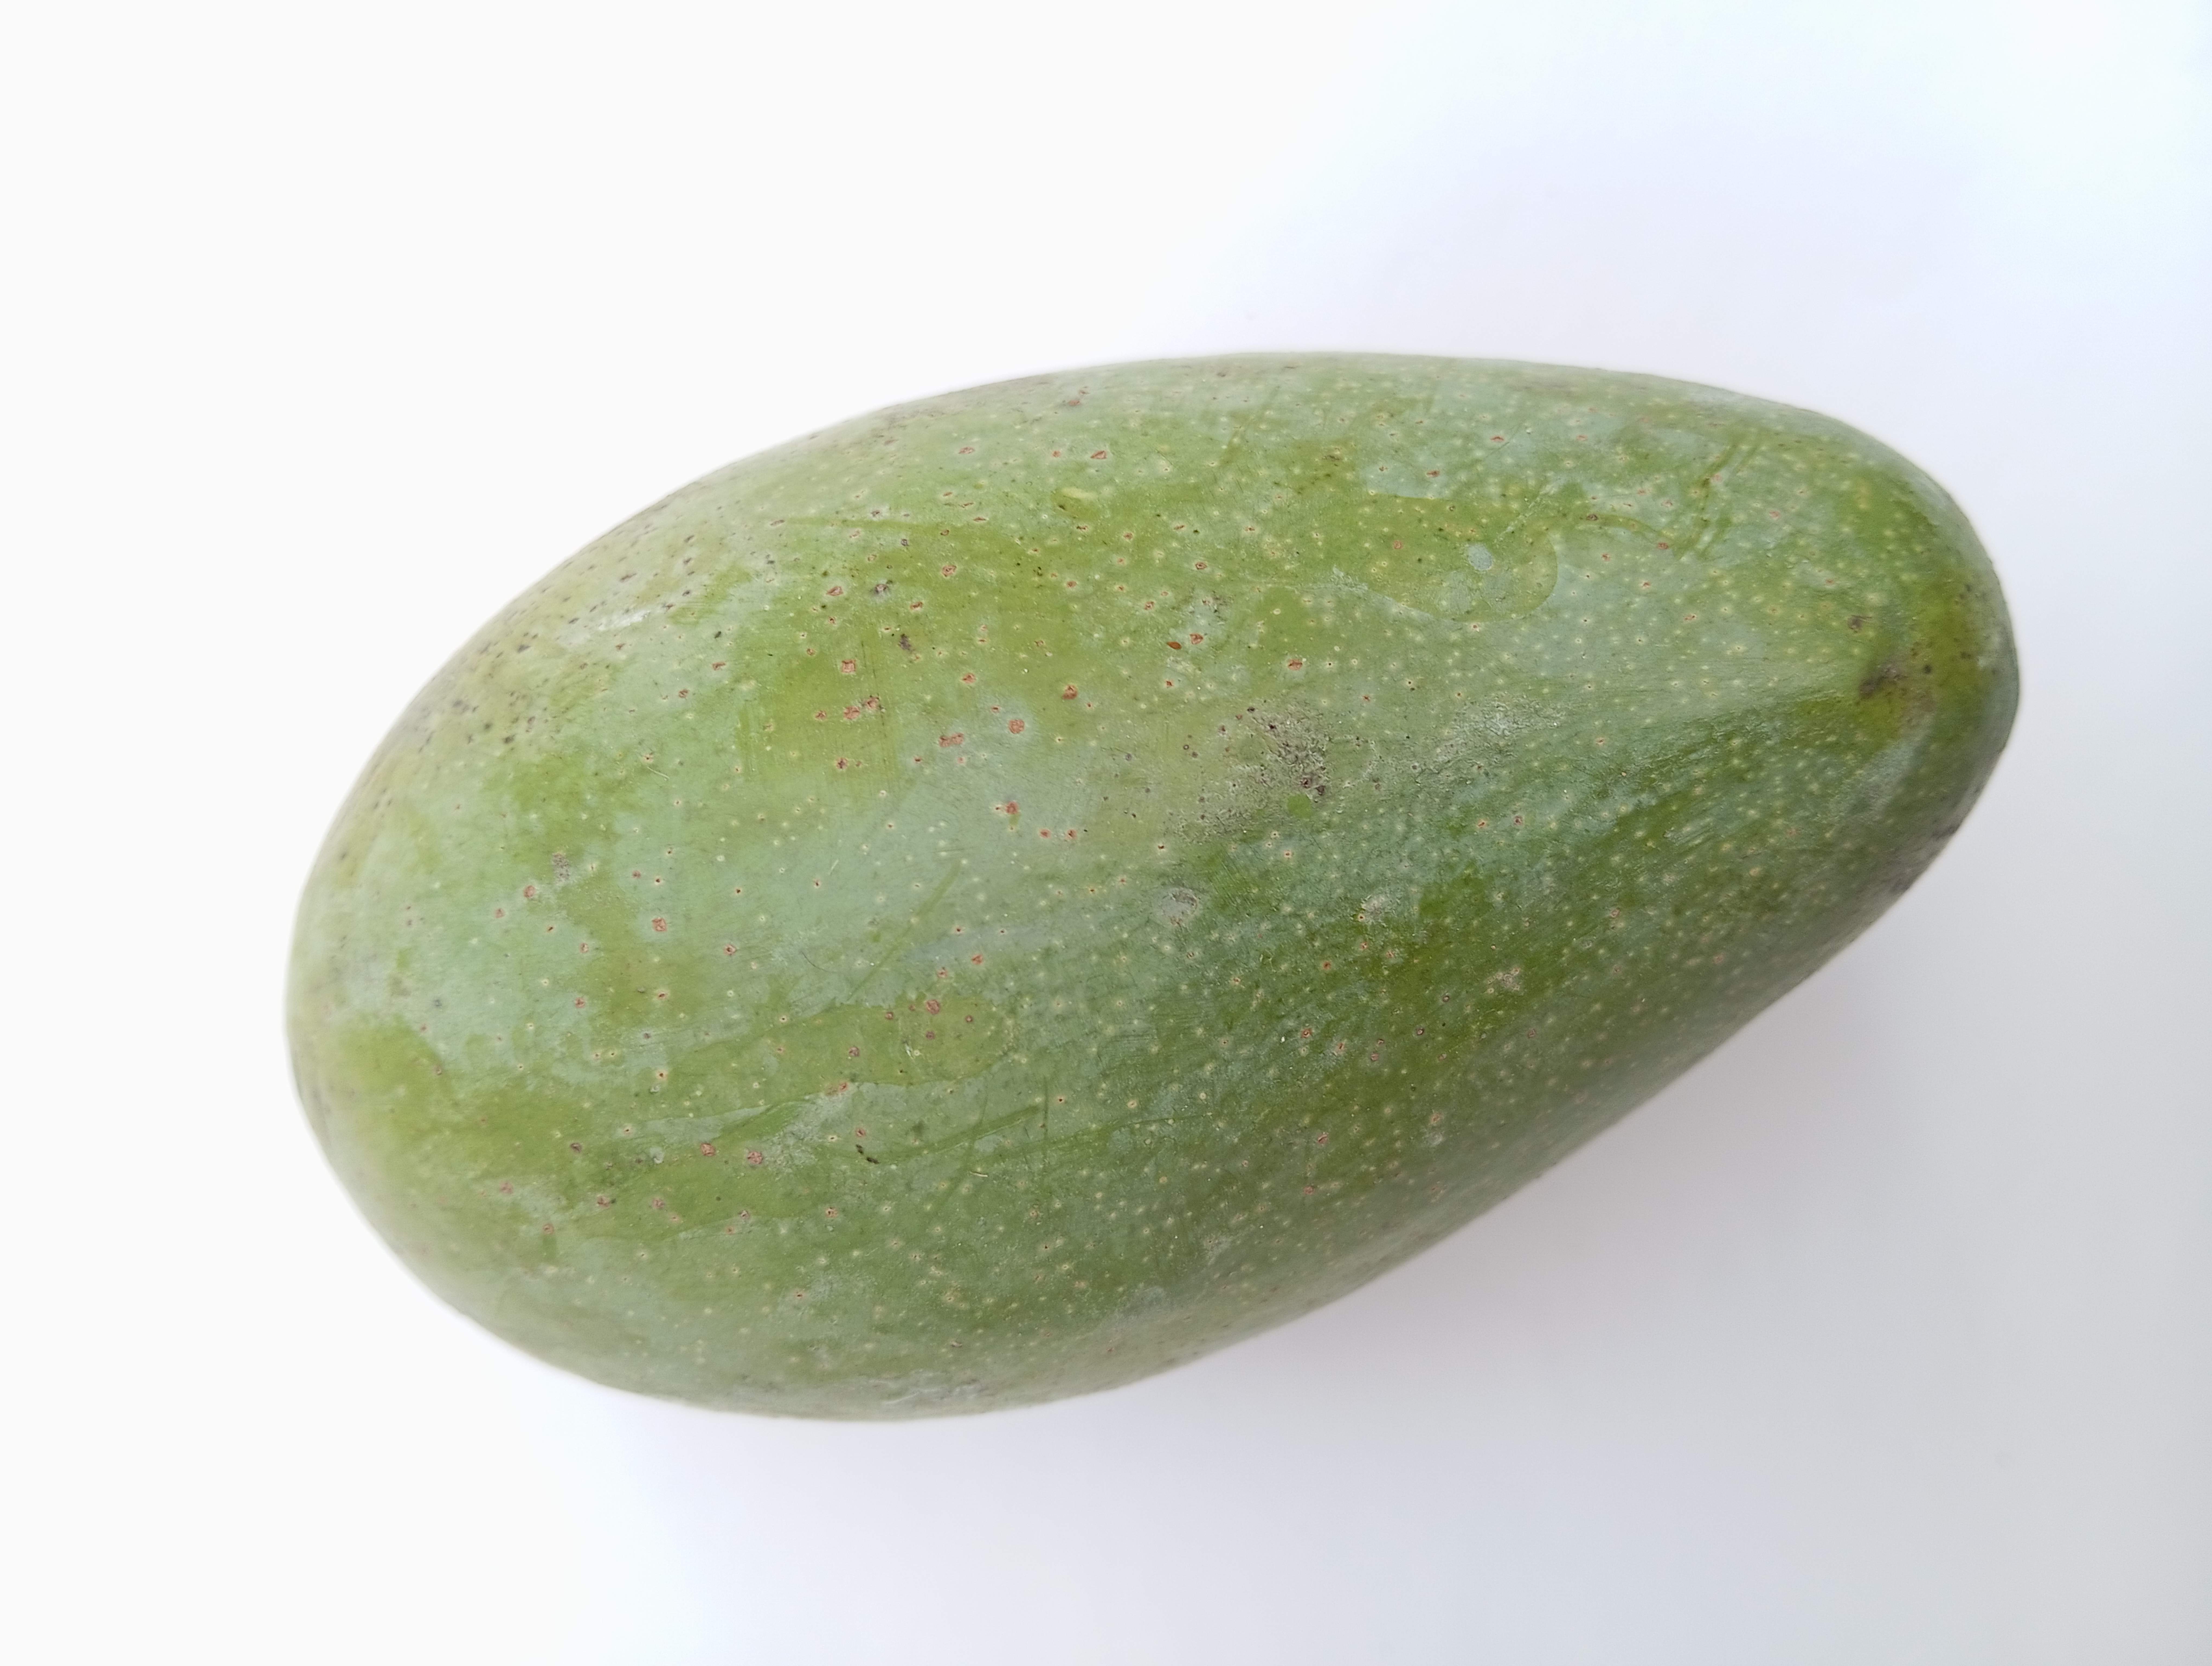
Mango variety: Amrapali